Parma–La Spezia railway

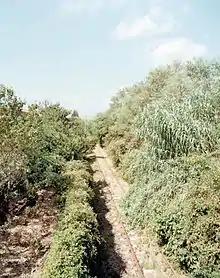
View of the unused section between Ponzano Magra and Sarzana on the short branch from Santo Stefano di Magra-Sarzana

On 22 May 1996, the double track deviation between and was opened, almost entirely in tunnel. The opening of the new line involved the closure of Valmozzola station.